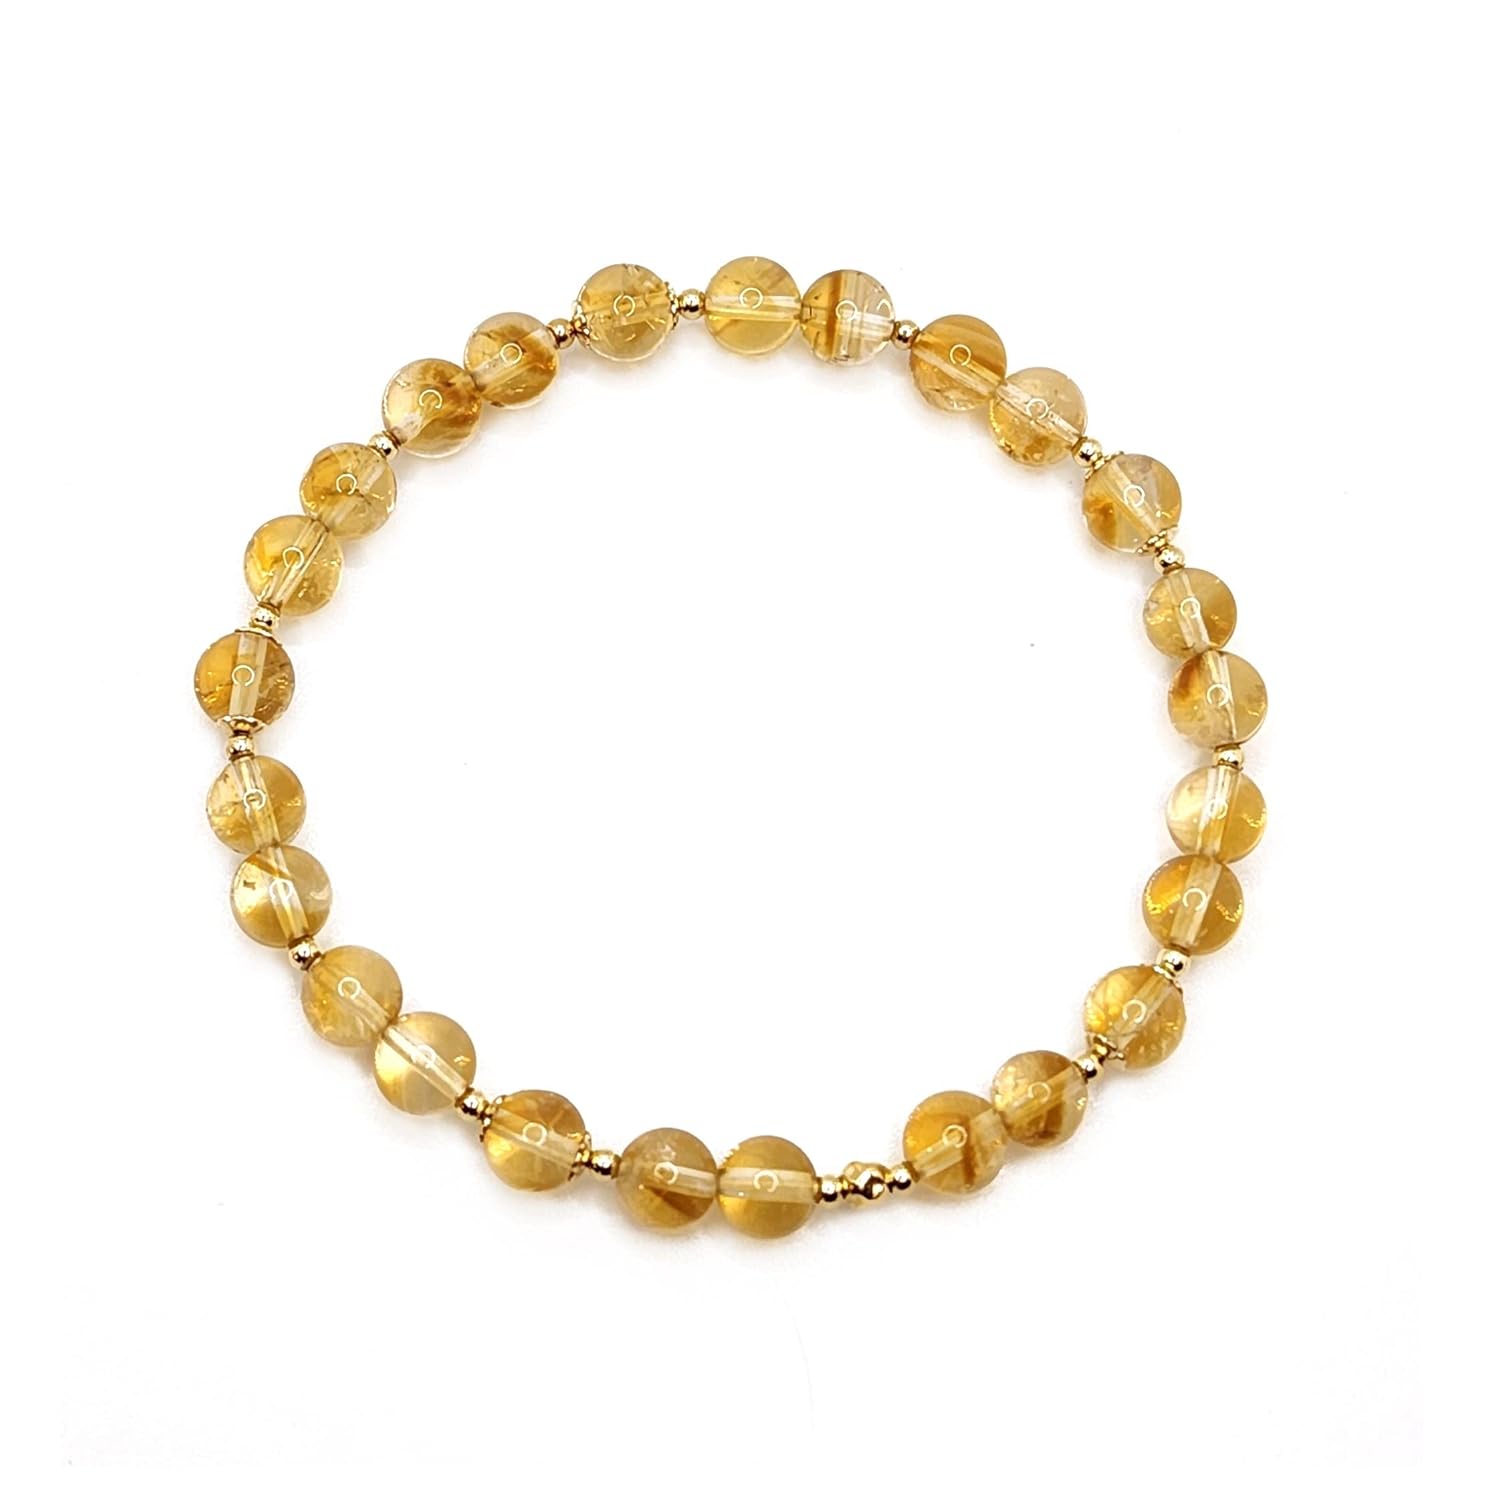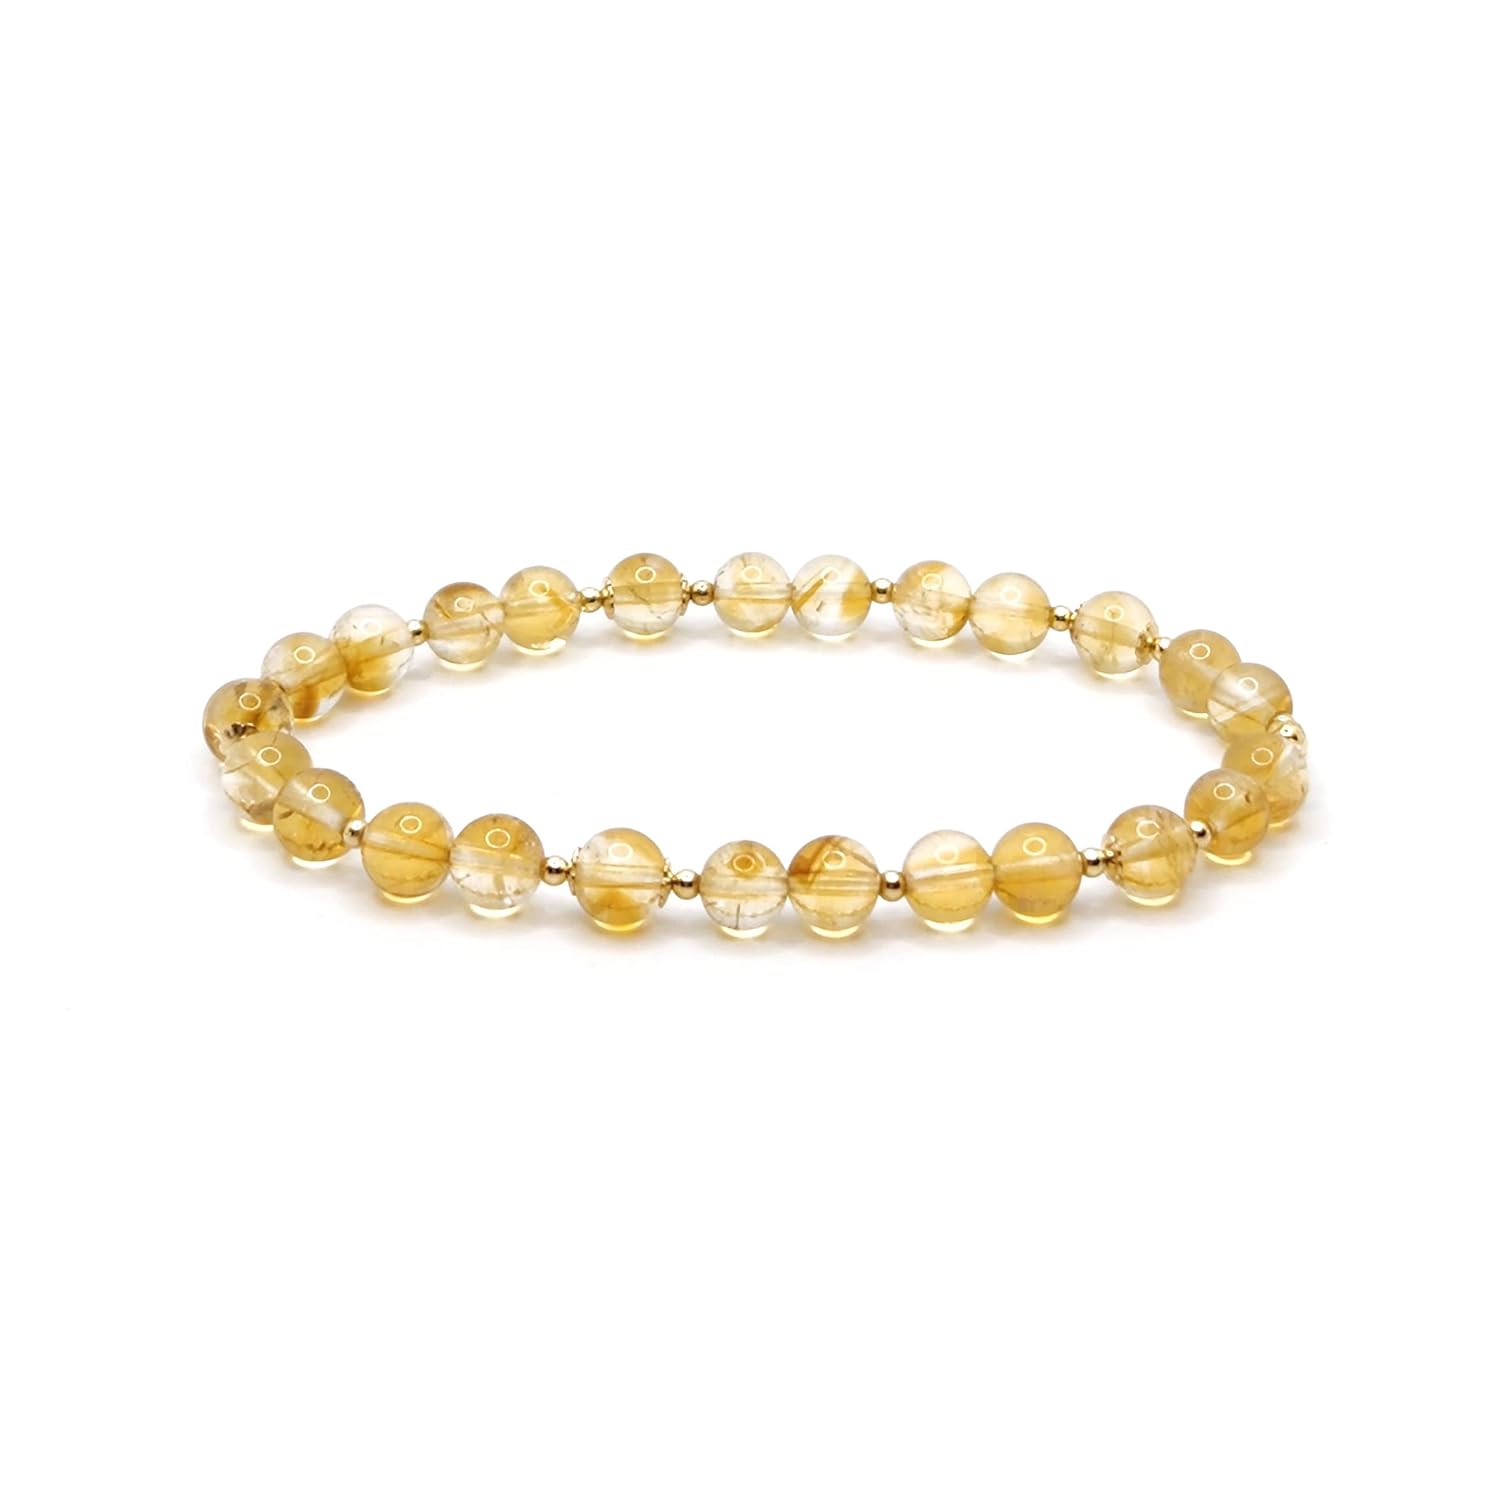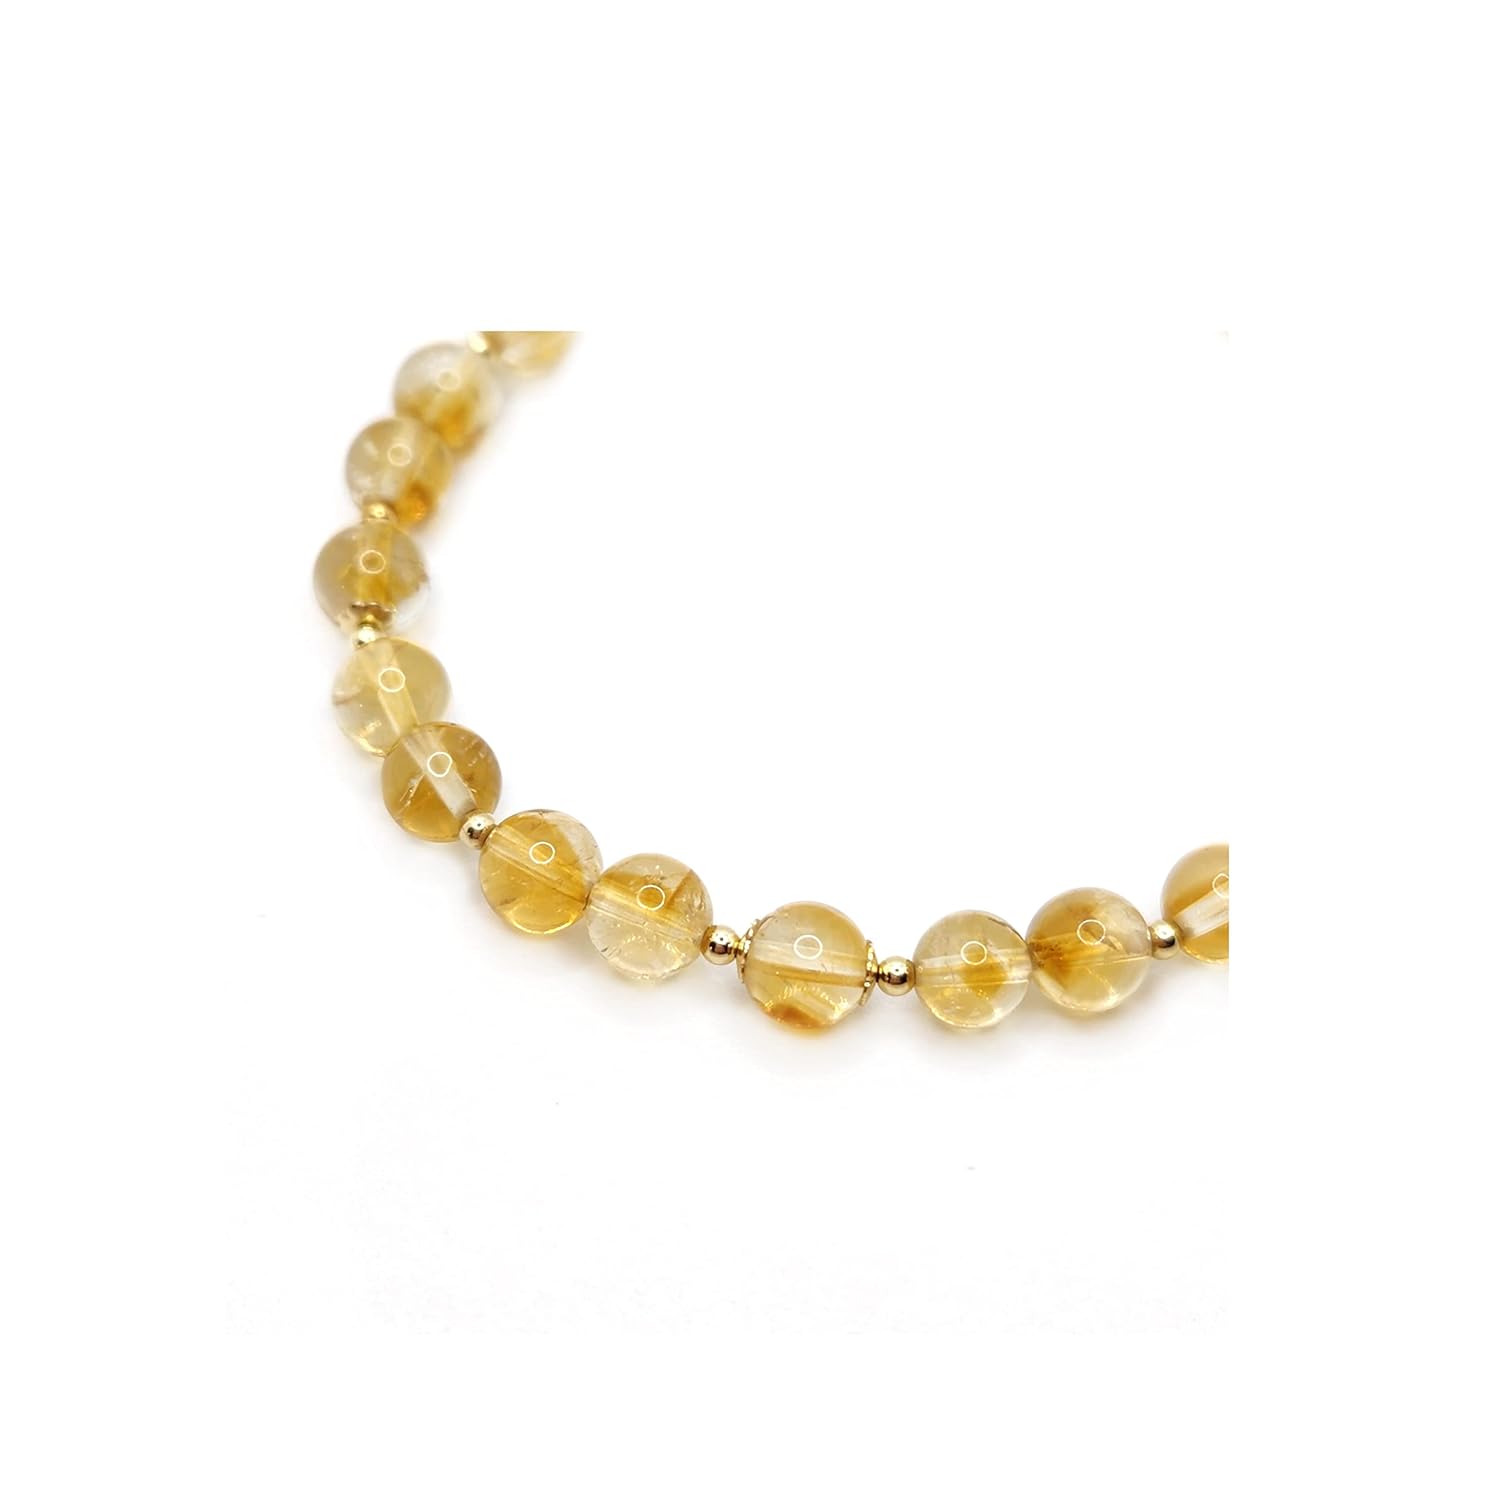
Natural 6.0mm Round Citrine Stretch Bracelet with 14k Gold-Filled Beads and Caps
Category: Handmade
***Genuine natural 6.0mm round citrine quartz. ***High quality 14k gold-filled beads (15 pieces) and bead caps (10 pieces). ***Strong stretch cord from a US top brand. *** Size M(7inches).
Features: Natural simple quality 6.0mm round citrine quartz without color treatment. | A stone of joy, abundance, and clarity. | Allergy safe 14k gold-filled beads and bead caps. | Durable and comfortable stretch cord. | Size M (7inches).